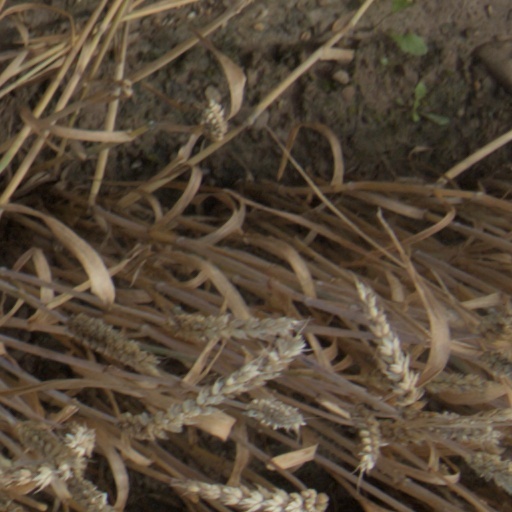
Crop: wheat